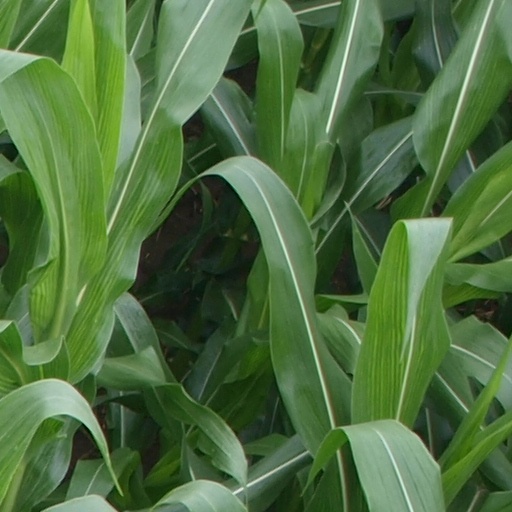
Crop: maize; corn